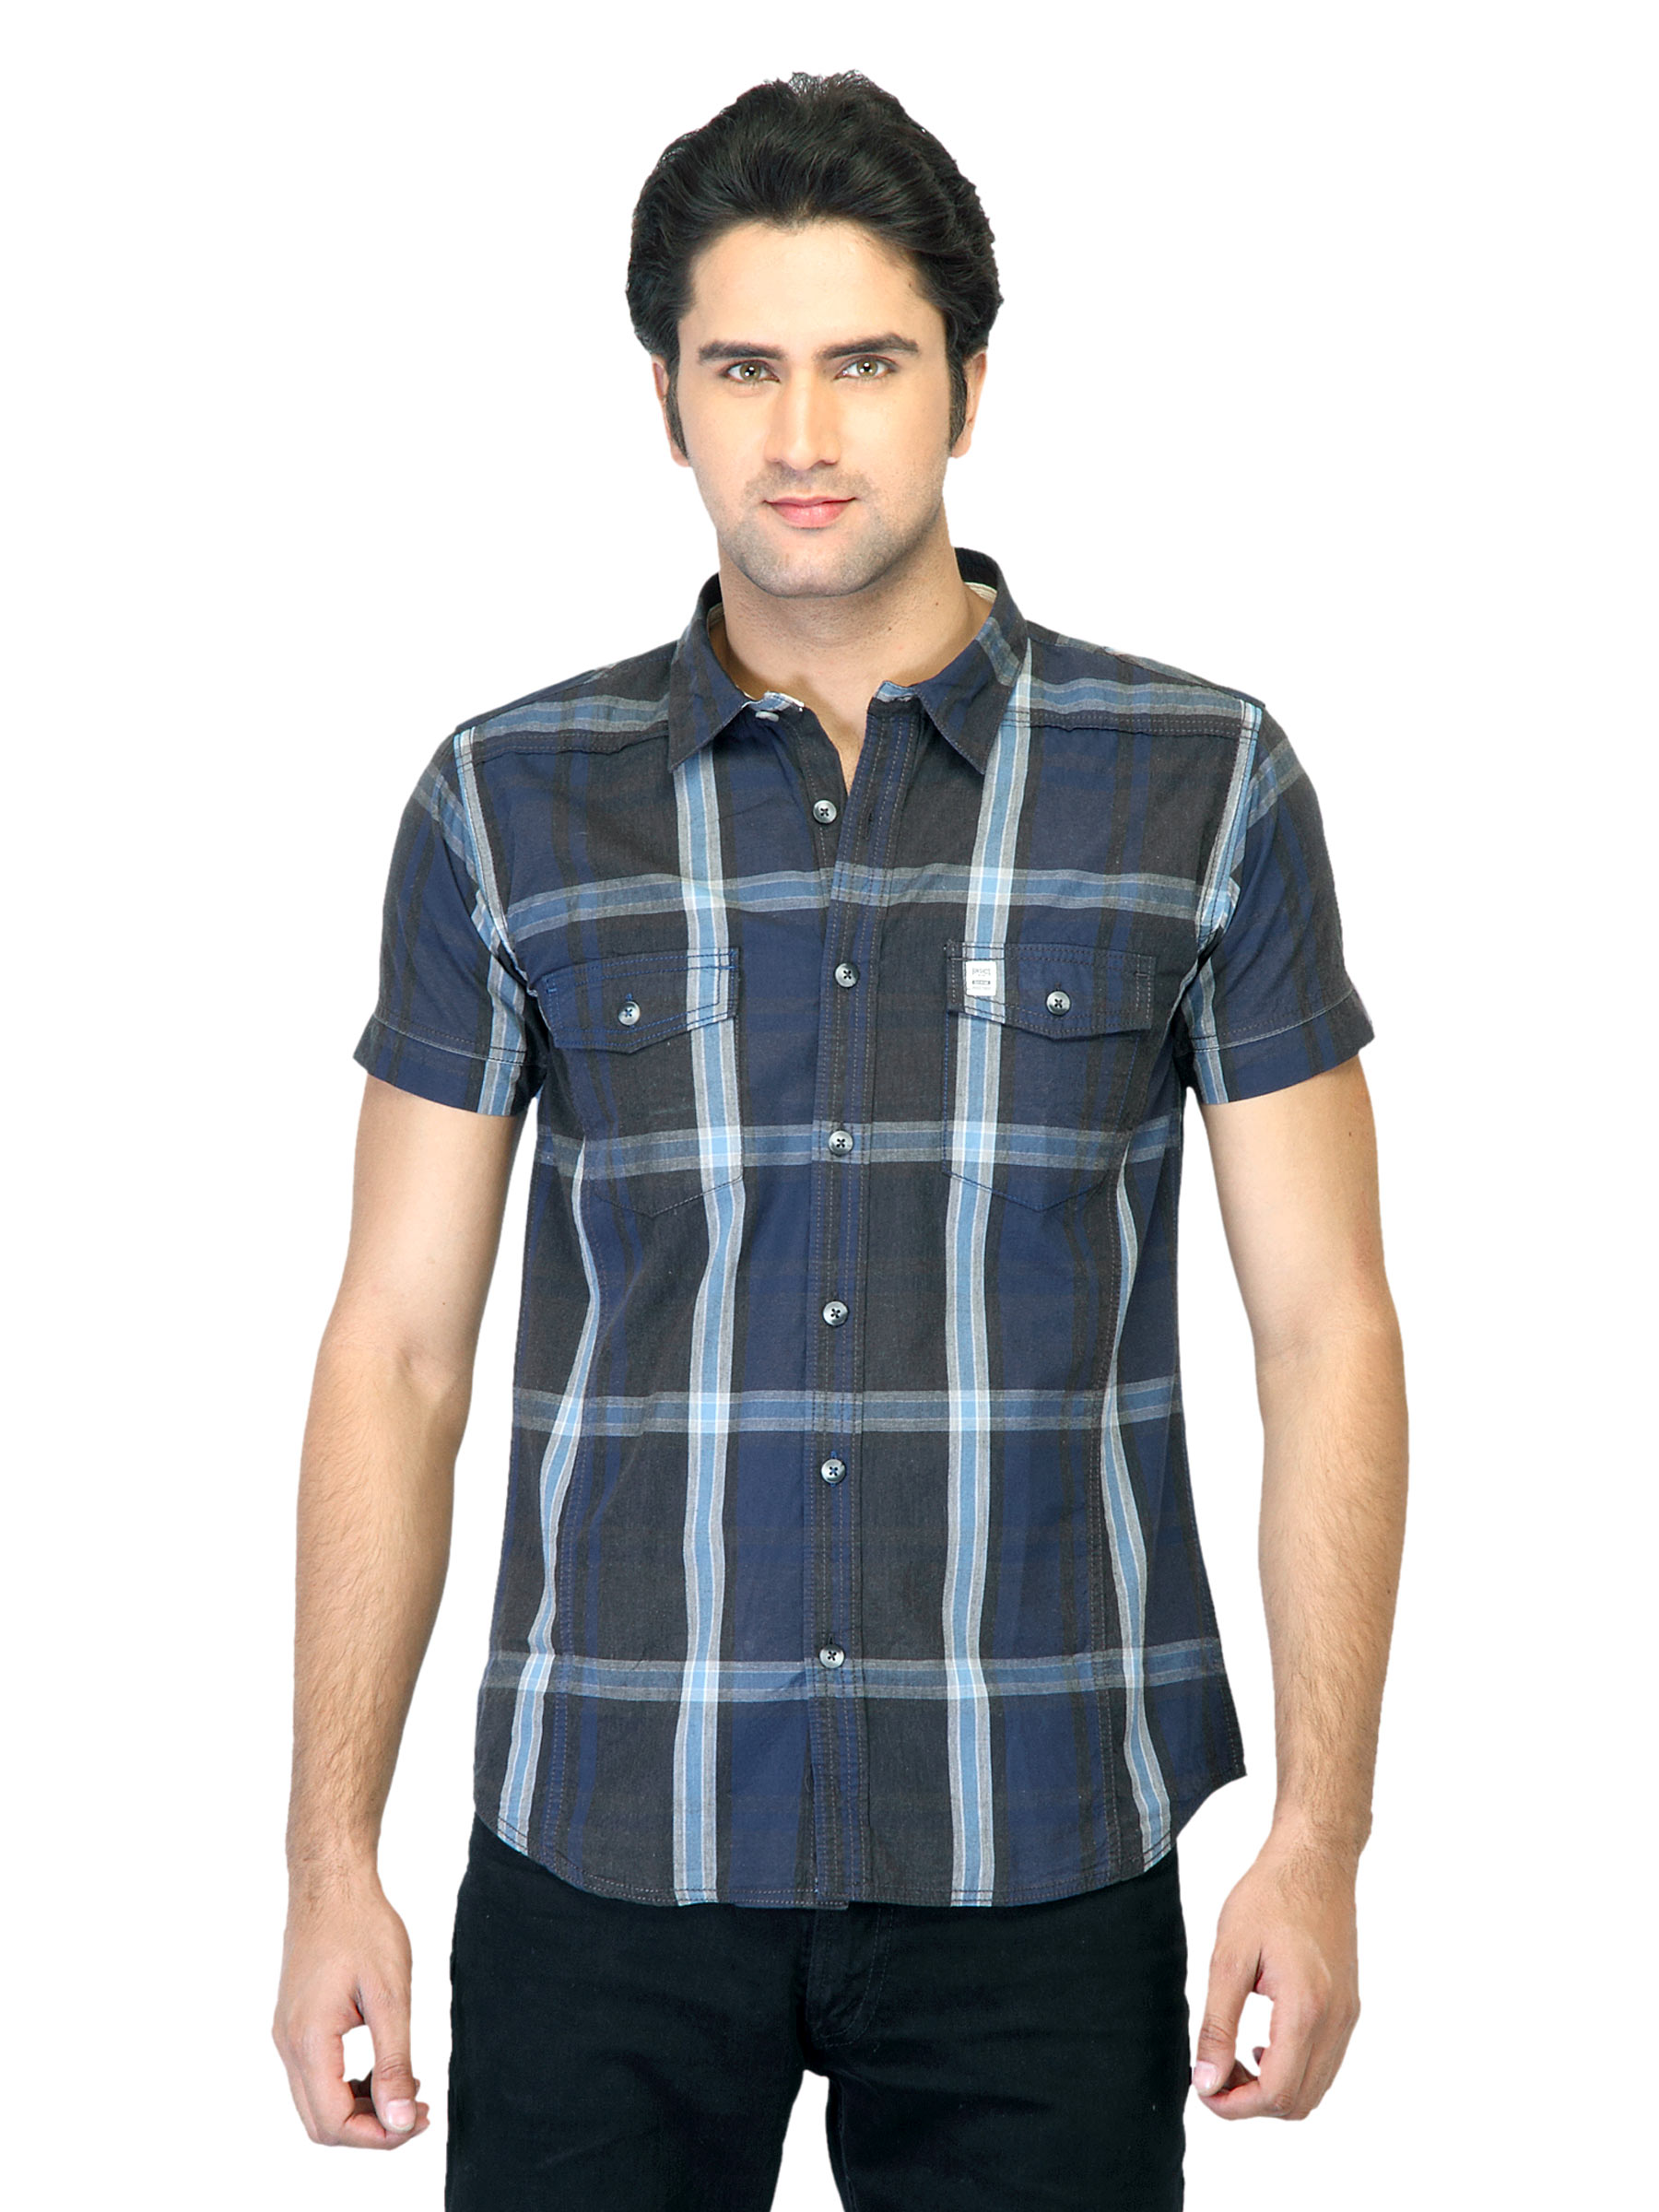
Basics Men Black & Navy Checked Shirt
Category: Apparel / Topwear / Shirts
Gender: Men
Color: Black
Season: Summer 2012
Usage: Casual